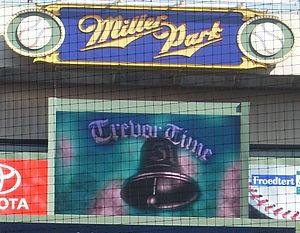
Trevor William Hoffman est un ancien lanceur de relève droitier des Ligues majeures de baseball. Débutant en 1993 chez les Marlins de la Floride, il joue 16 saisons avec les Padres de San Diego avant de compléter une carrière de 18 saisons par deux années chez les Brewers de Milwaukee. Il est élu en 2018 au Temple de la renommée du baseball.